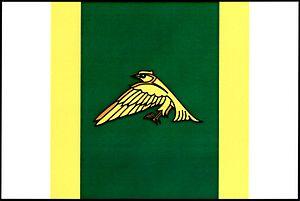
Libchavy est une commune du district d'Ústí nad Orlicí, dans la région de Pardubice, en République tchèque. Sa population s'élevait à 1 737 habitants en 2017.